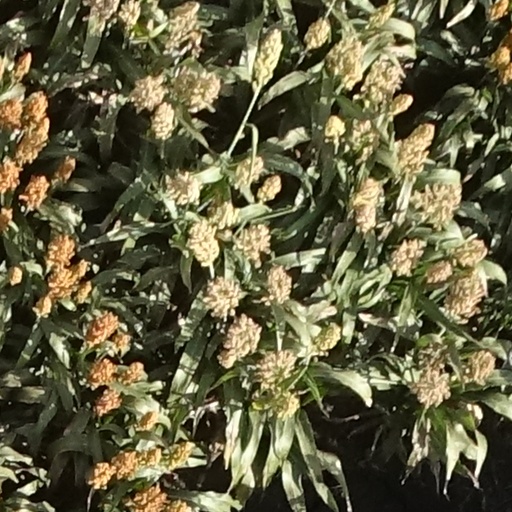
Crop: sorghum